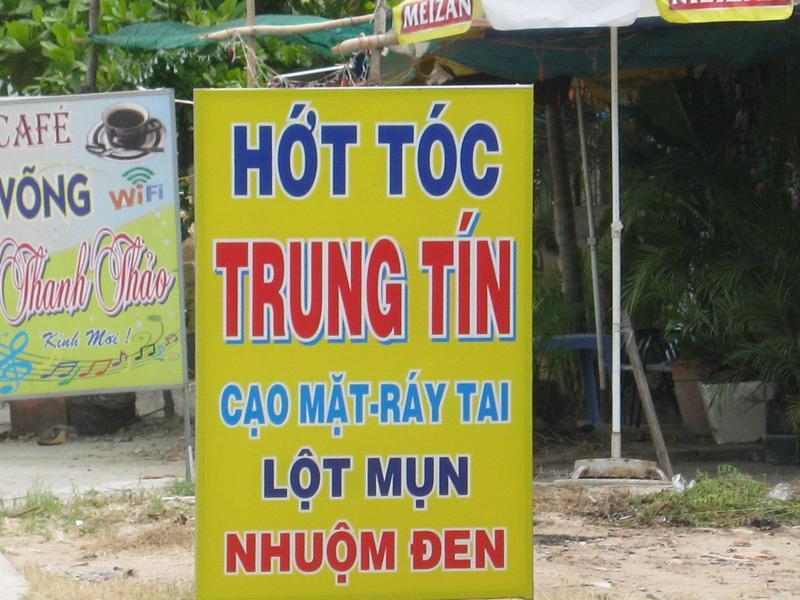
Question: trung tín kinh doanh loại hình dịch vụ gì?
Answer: trung tín kinh doanh tiệm hớt tóc